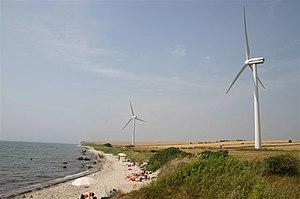
Ærø est une île de la mer Baltique appartenant au Danemark. Elle a une longueur de côte de 167 kilomètres, pour une superficie de 88 km².